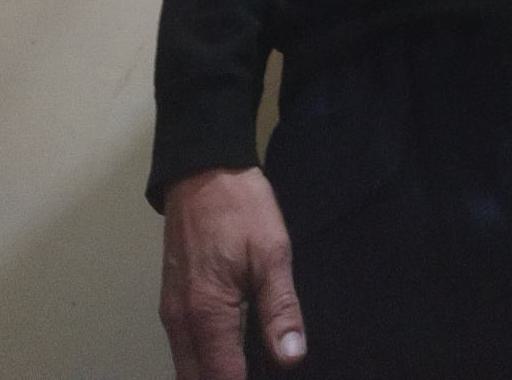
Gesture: no_gesture